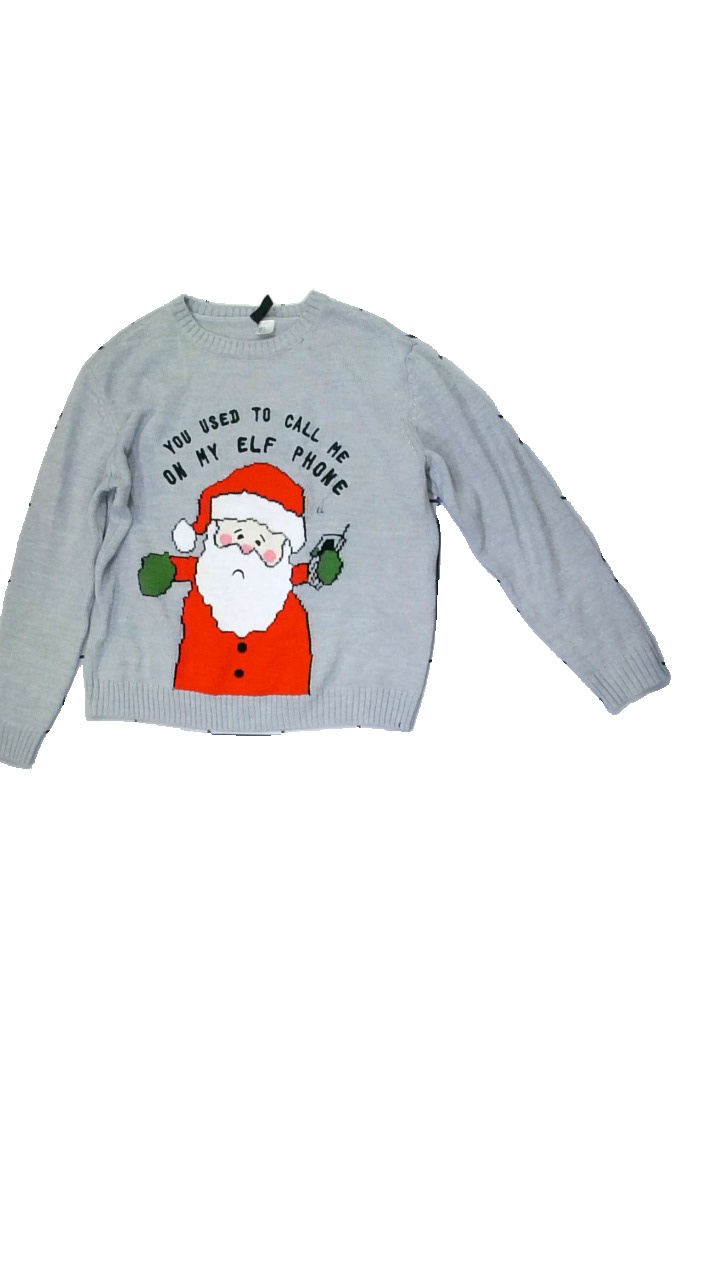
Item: Sweater (Unisex)
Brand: H&m
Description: Christmas sweater
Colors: Red, Grey, White, Multicolor
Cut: Regular, C-collar
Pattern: Other
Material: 100% Acryl
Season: All
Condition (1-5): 5
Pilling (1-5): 5
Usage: Reuse
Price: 50-100